Liskeard railway station

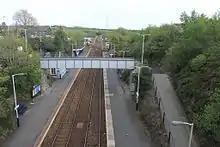
Looking towards Plymouth from the road bridge. Beyond the replacement footbridge (installed in 2013) the connection to the Looe Branch is on the left and the main line continues straight ahead across Liskeard Viaduct.

The main line platforms flank the double-track line in a deep cutting, which is crossed at high level by a road bridge and at lower level by the station footbridge. At each end of the platforms, the line dips down towards flanking viaducts, the Liskeard viaduct to the east and the Moorswater viaduct to the west. The Isambard Kingdom Brunel-designed booking office is at high level next to the road. A curved glazed canopy overlooking the line was added in 2004 by Robert Allen Architects.